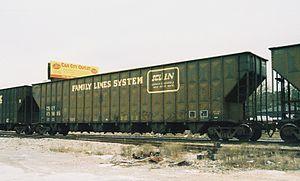
Le Seaboard System Railroad était un chemin de fer américain de classe I créée par CSX Corporation afin de consolider les différentes compagnies du Family Lines System avant d'aboutir à la création le CSX Transportation.